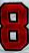
Number: 8